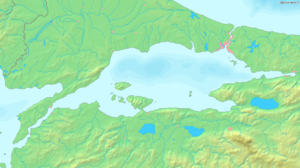
Marmarahavet
Marmarahavet. Øverst til højre Sortehavet og til venstre Ægæerhavet.
Marmarahavet er et hav, der forbinder Sortehavet med Ægæerhavet. Havet er ca. 11.500 km² stort og op til 1.261 m dybt.